Kürdəxanı

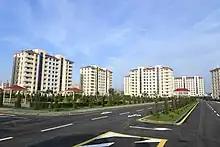
New residential complex for IDP families in Kurdaxani settlement.

Old quarter is oldest part of Kurdakhany. A local school, kindergarten, Juma mosque is located on this quarter.